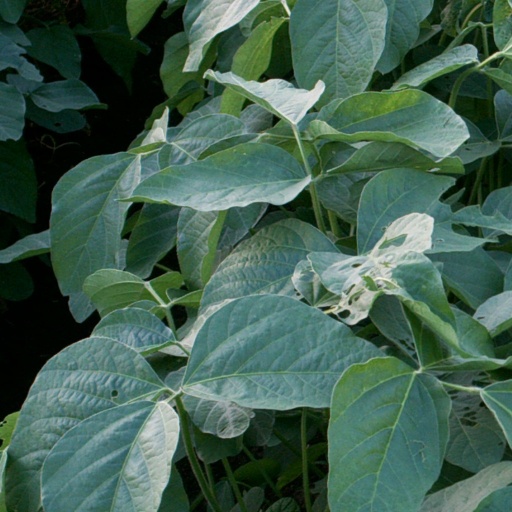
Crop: soybean